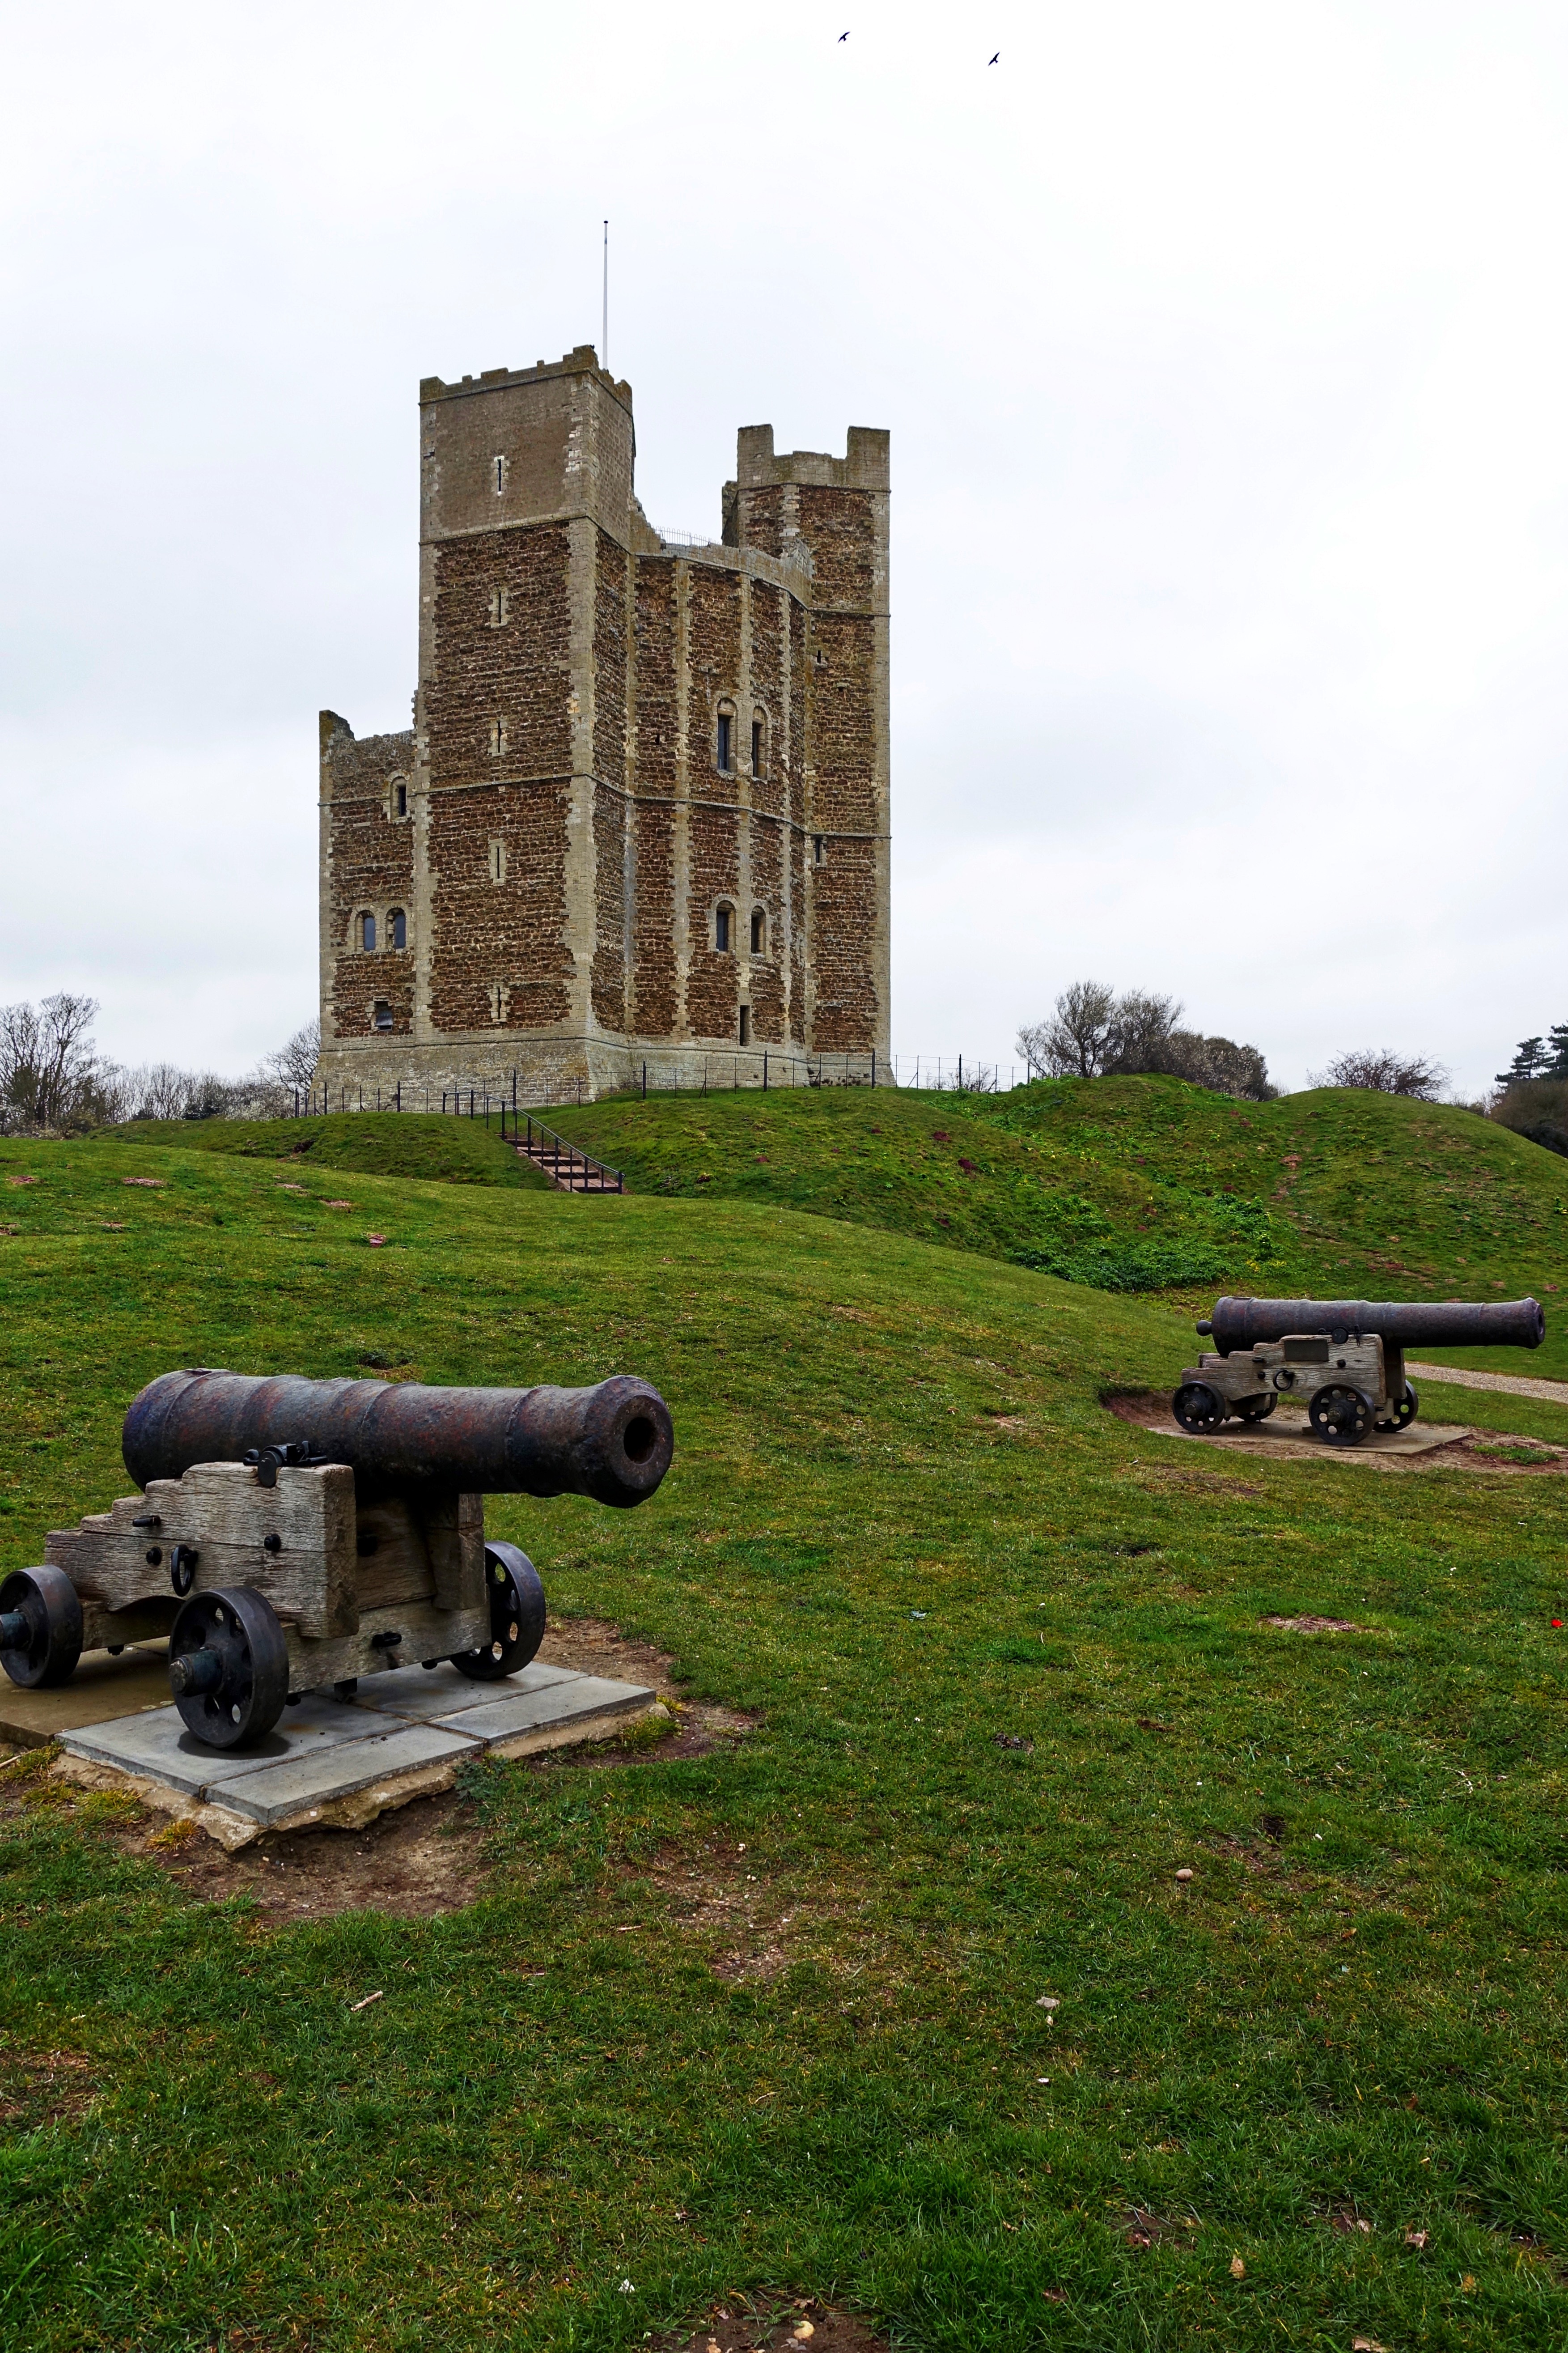
architecture, building, stone, castle, ancient, fortification, medieval, fortress, stronghold, ruins, fort, canons, defence, rural area, castle tower